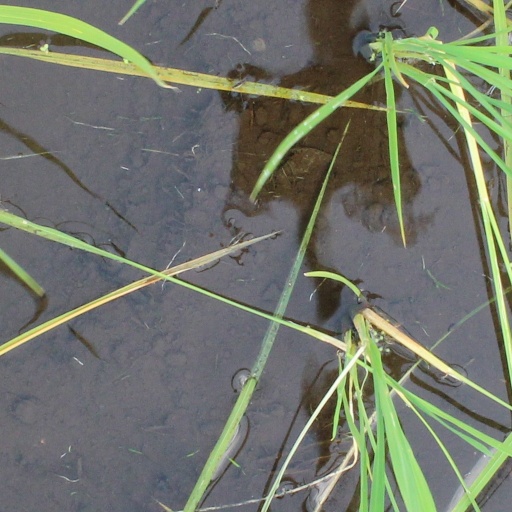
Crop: rice